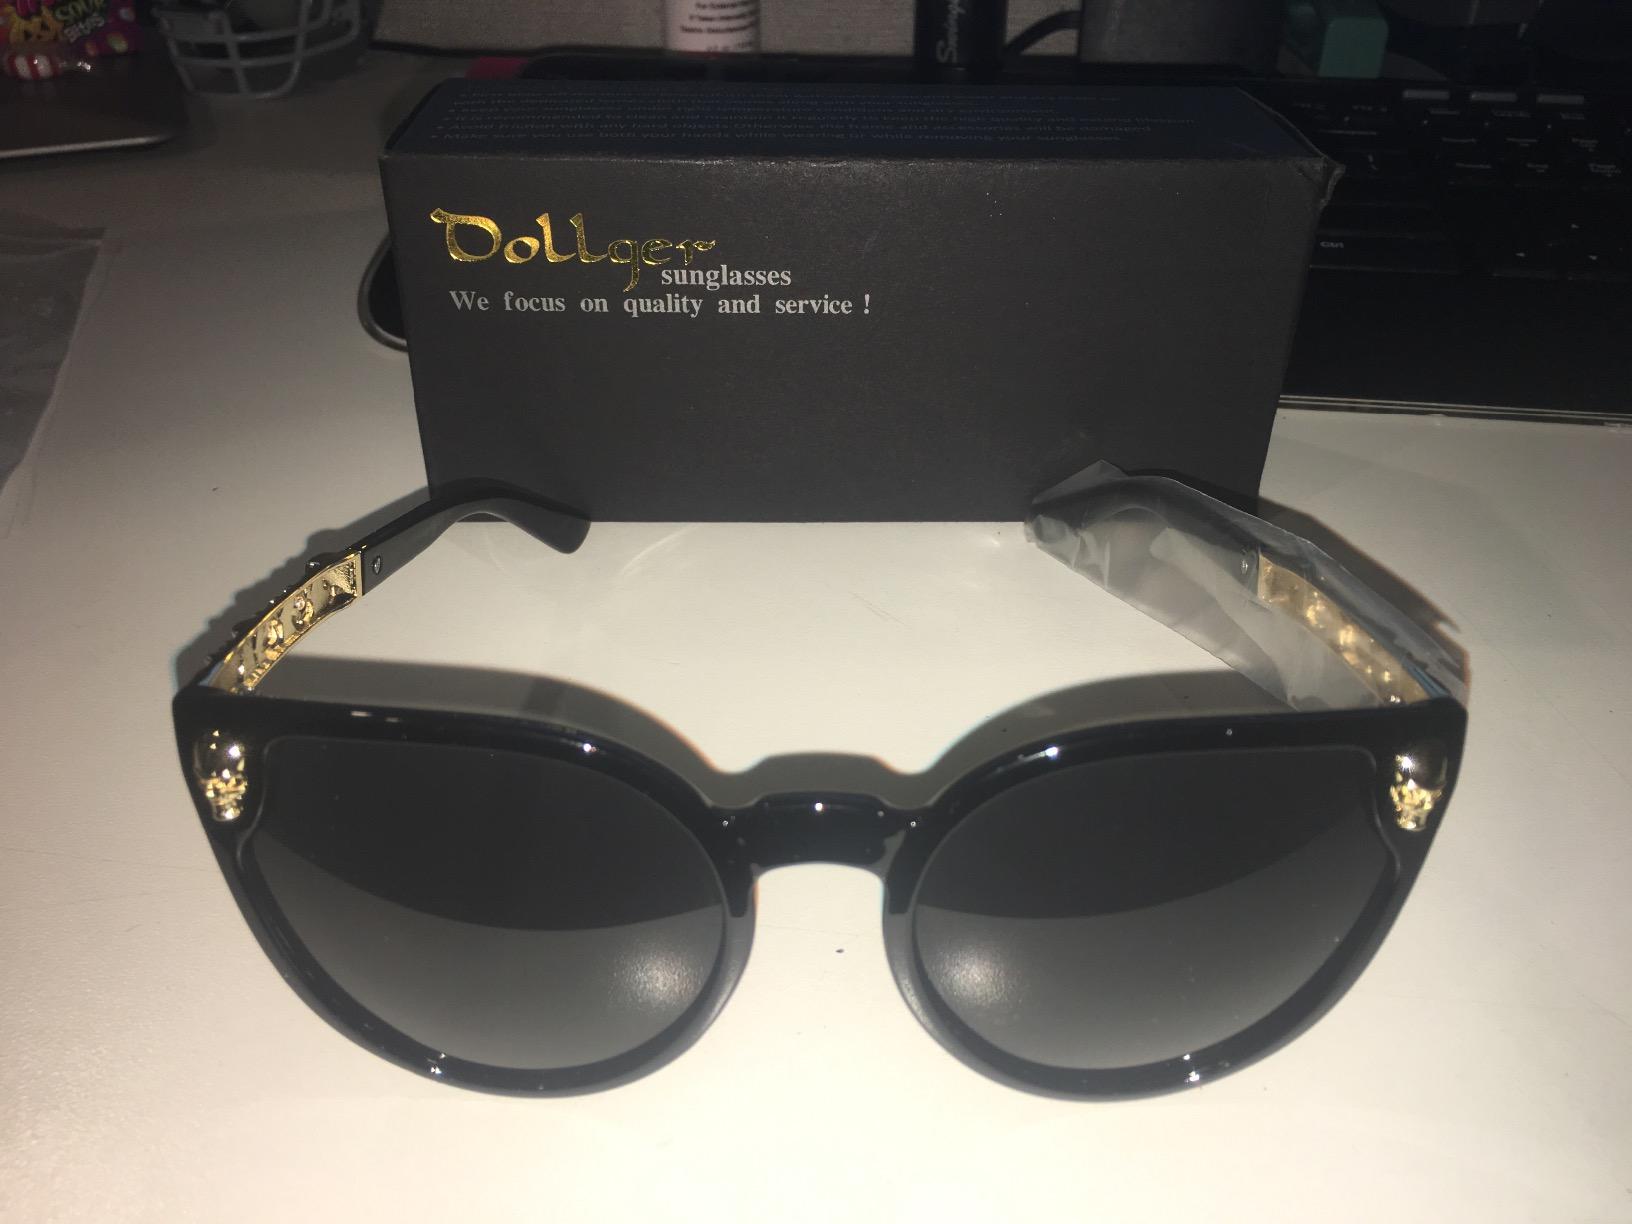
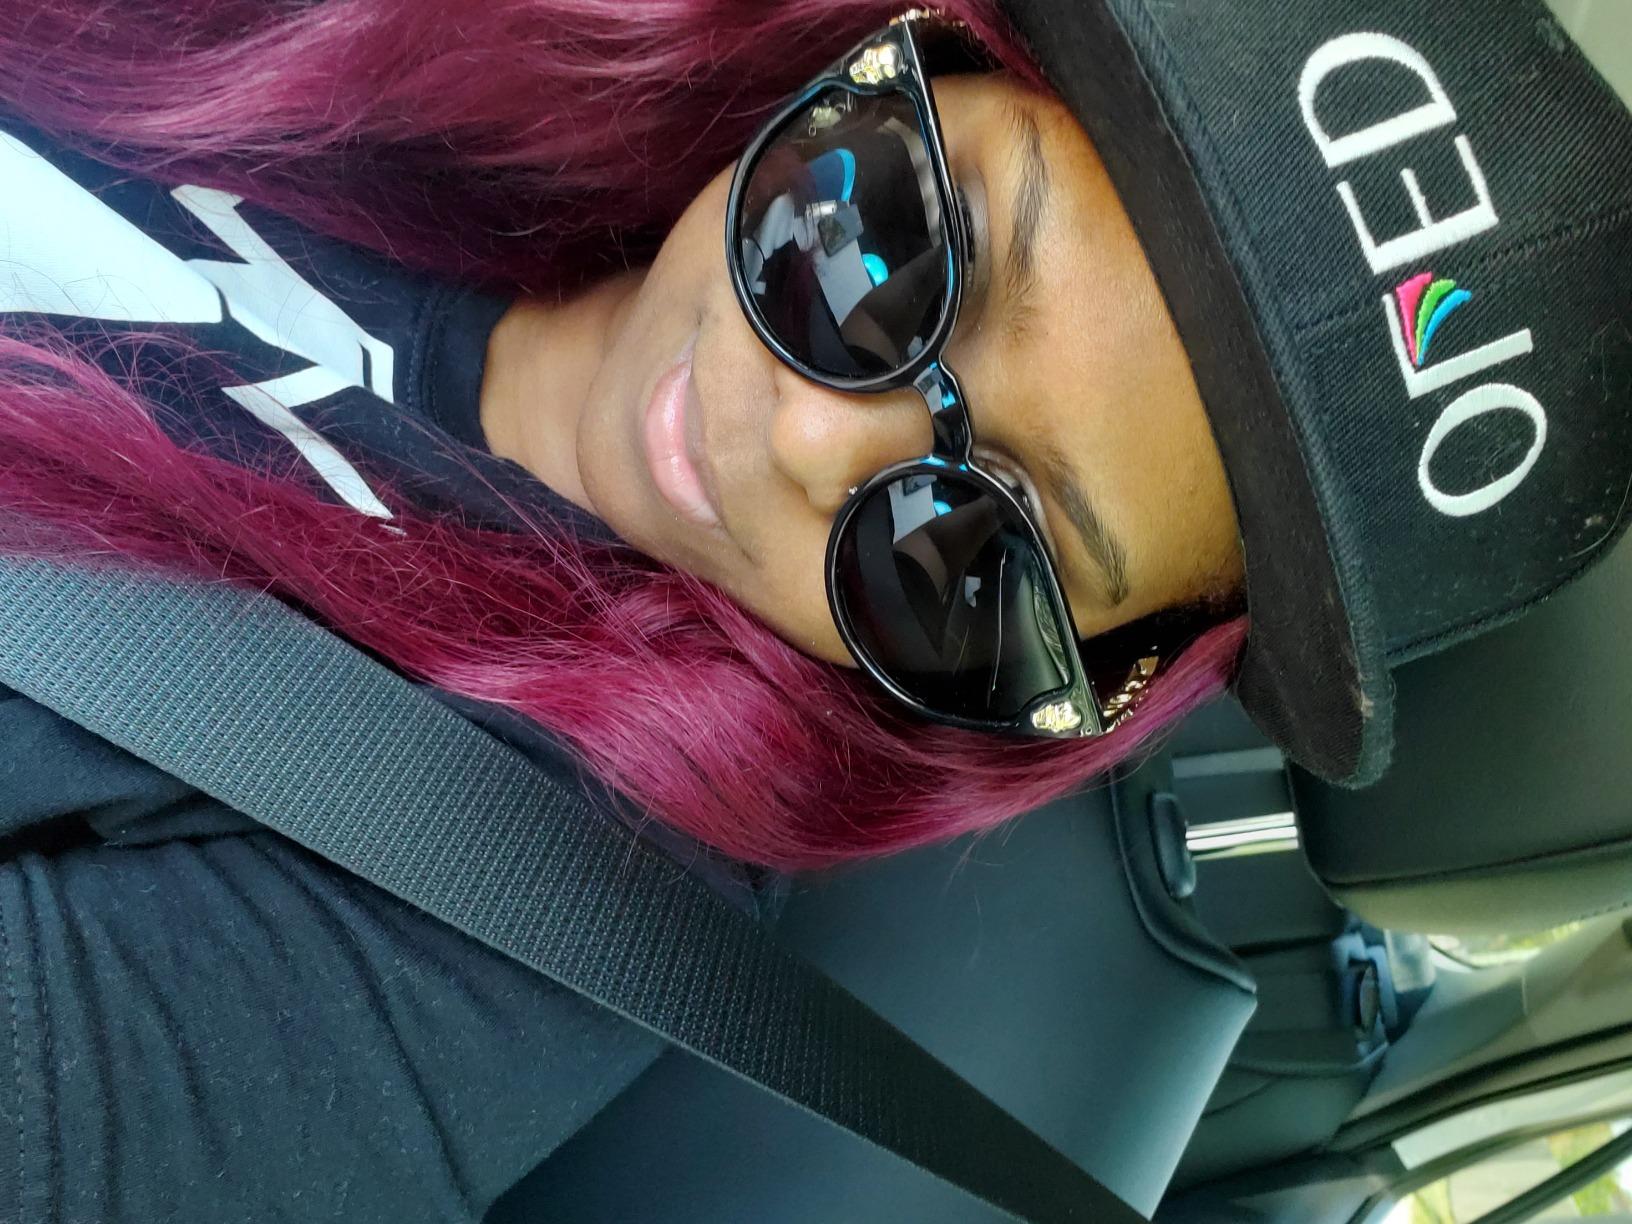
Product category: accessories_sunglasses
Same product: yes